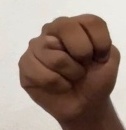
ASL sign: N